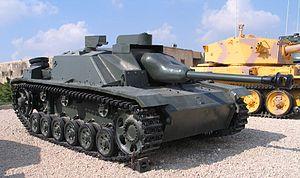
Le canon d'assaut Sturmgeschütz III fut le véhicule militaire blindé de combat produit en plus grand nombre par l’Allemagne au cours de la Seconde Guerre mondiale. Il était construit sur le châssis du Panzerkampfwagen III. Conçu au départ comme un canon léger blindé destiné à soutenir l’infanterie, le StuG fut continuellement modifié et fut largement employé comme chasseur de chars. La série des Sturmgeschütz est reconnue pour son excellent rapport qualité/prix. À la fin de la guerre, plus de 10 500 exemplaires avaient été construits.